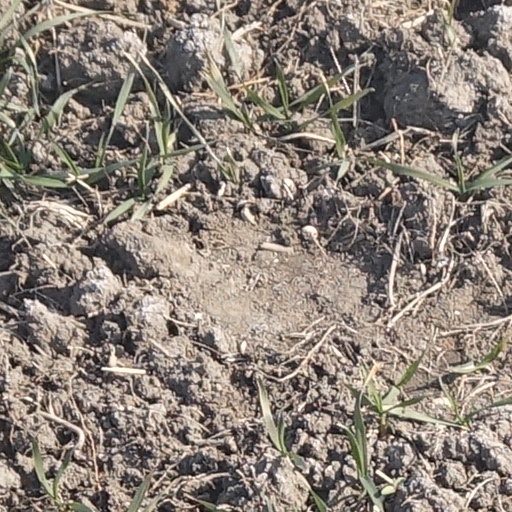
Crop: wheat